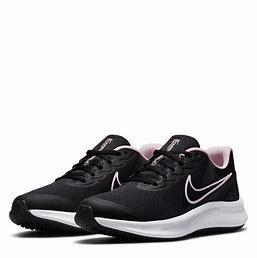
Brand: Nike
Model: Star Runner 3